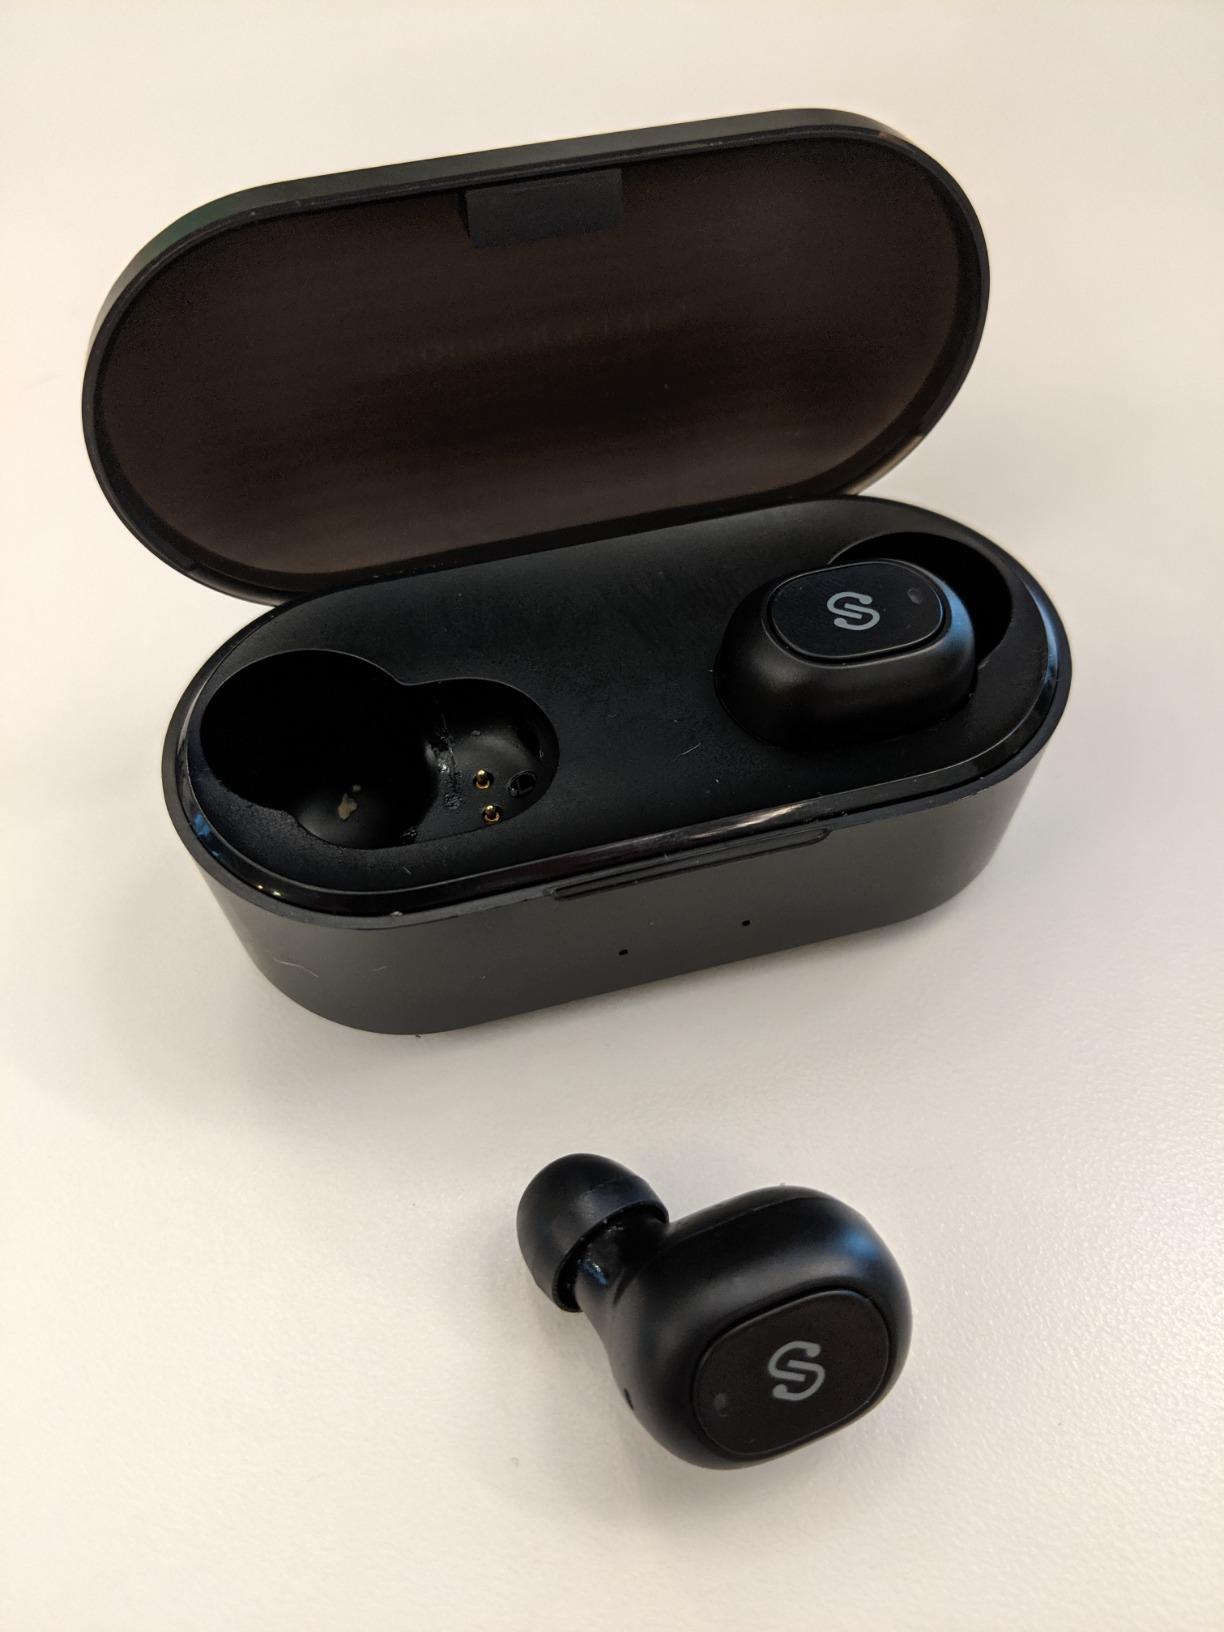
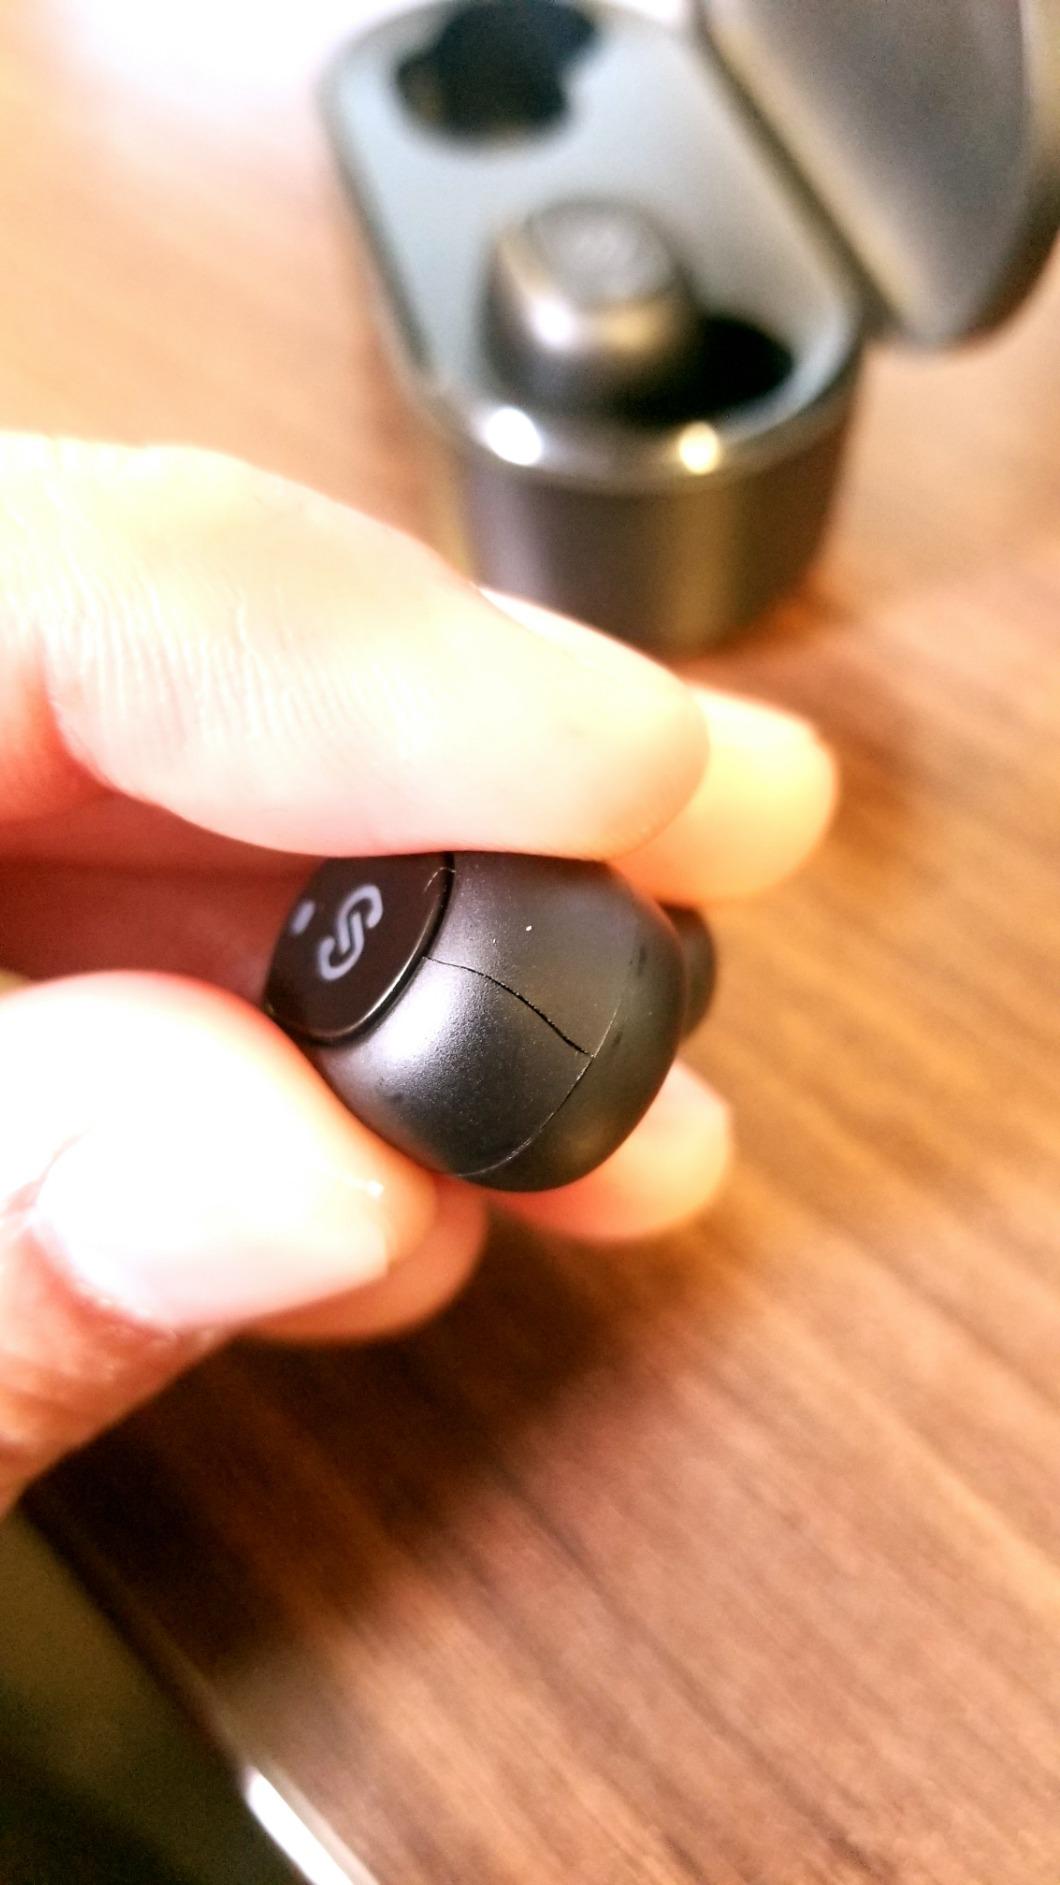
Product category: earbuds
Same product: yes